Onufry Pietraszkiewicz

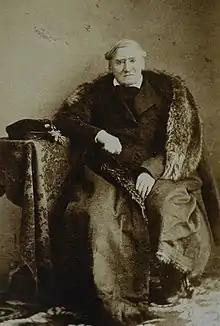
Onufry Pietraszkiewicz in 1863

Onufry Pietraszkiewicz (1793–1863) was a Polish poet from Shchuchyn, present-day Belarus. He played a significant role in the cultural and literary scene of his time. Pietraszkiewicz was one of the founders of the Philomaths. Also known as the Philomath Society, it was a secret student organization that emerged in the early 19th century in the Russian-occupied territories of Poland and Lithuania. It played an important role in the cultural and patriotic awakening of the Polish intelligentsia promoting Polish culture, literature, and national identity.